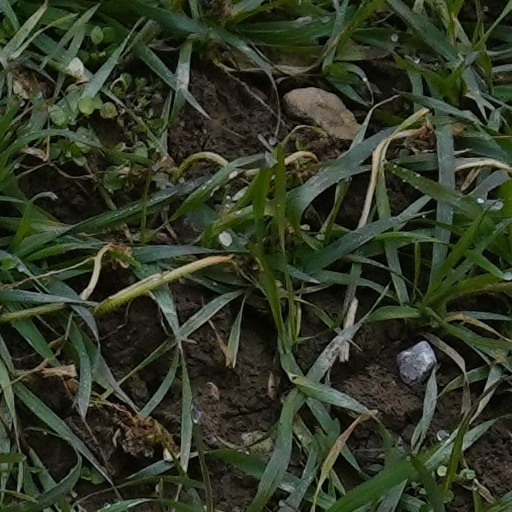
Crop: wheat